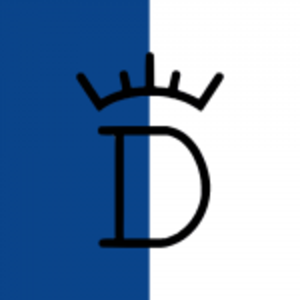
Santiago Domecq est un élevage espagnol de toros de lidia du XXᵉ siècle. Il s'étend sur trois propriétés en Andalousie, dans la province de Cadix près de Jerez de la Frontera : Garsisobaco, Rogiton Montifartillo.